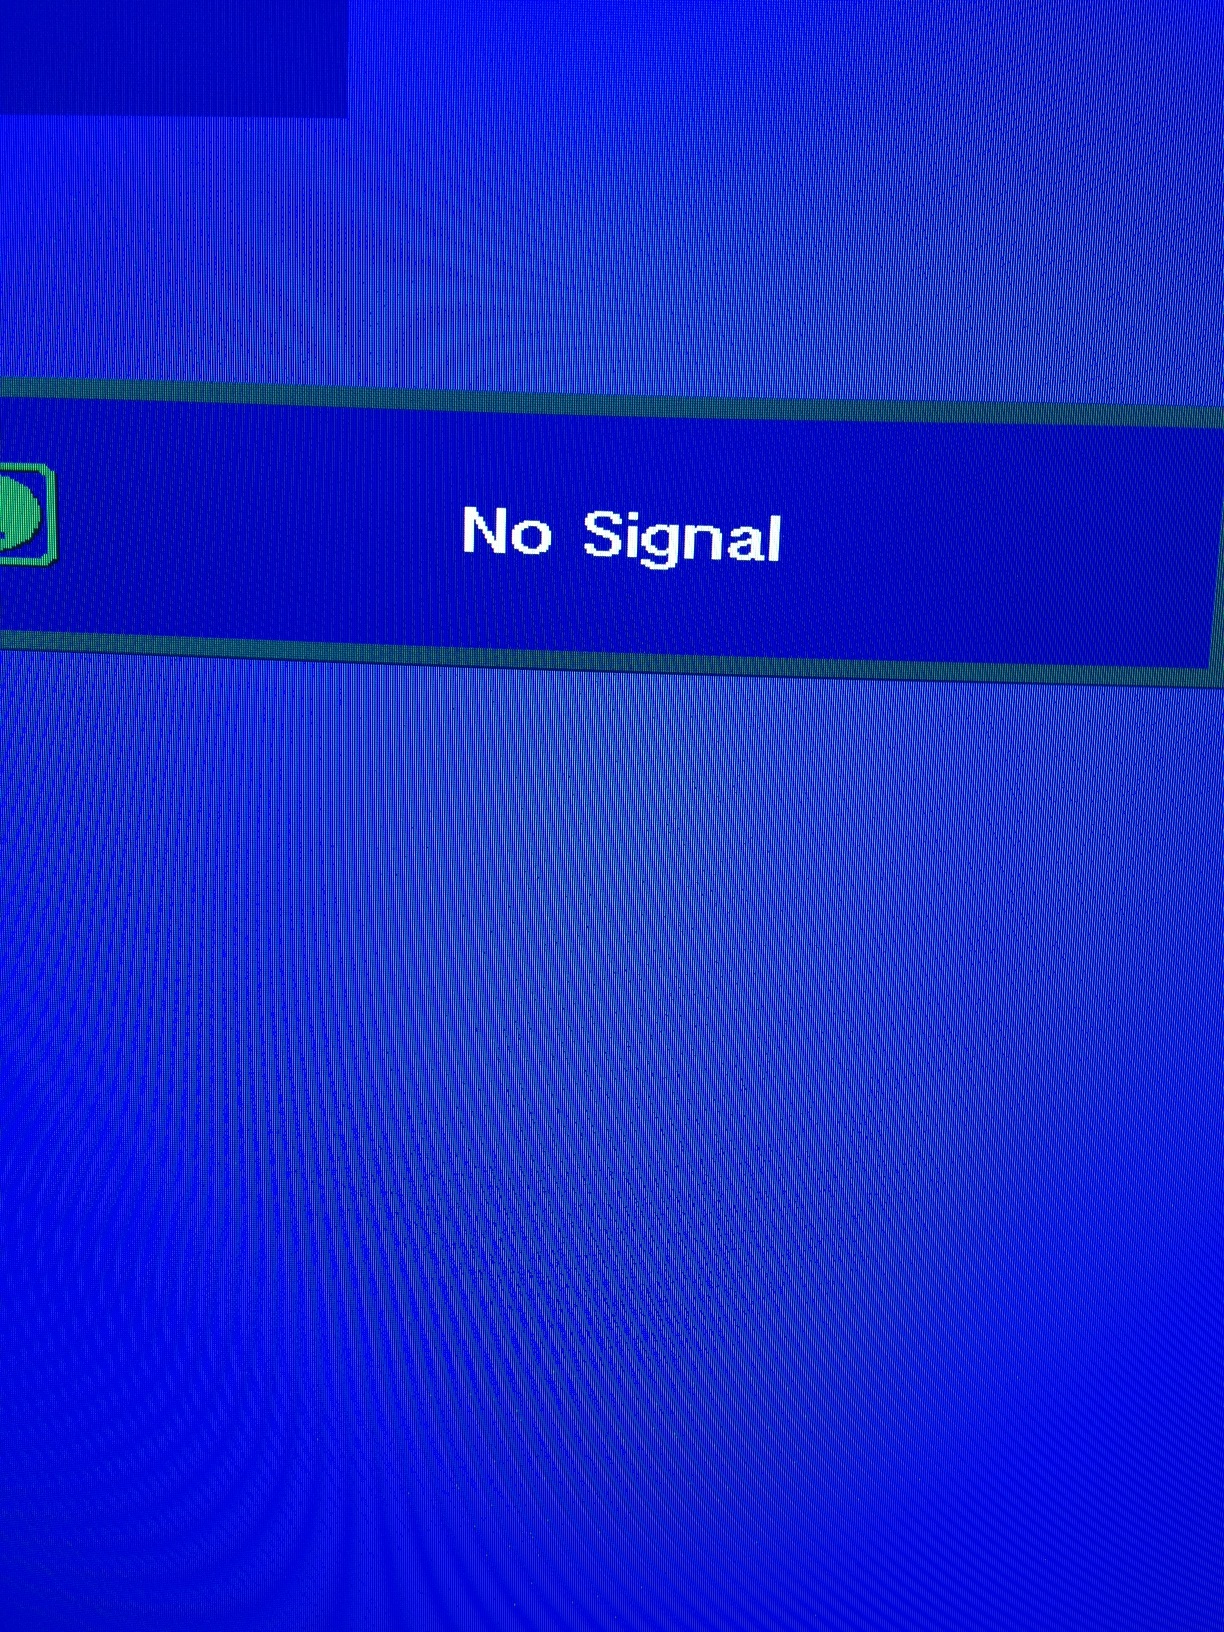Question: What does it say on the screen?
Answer: no signal